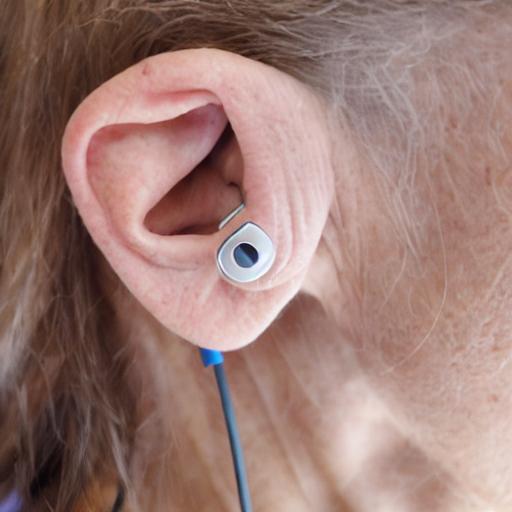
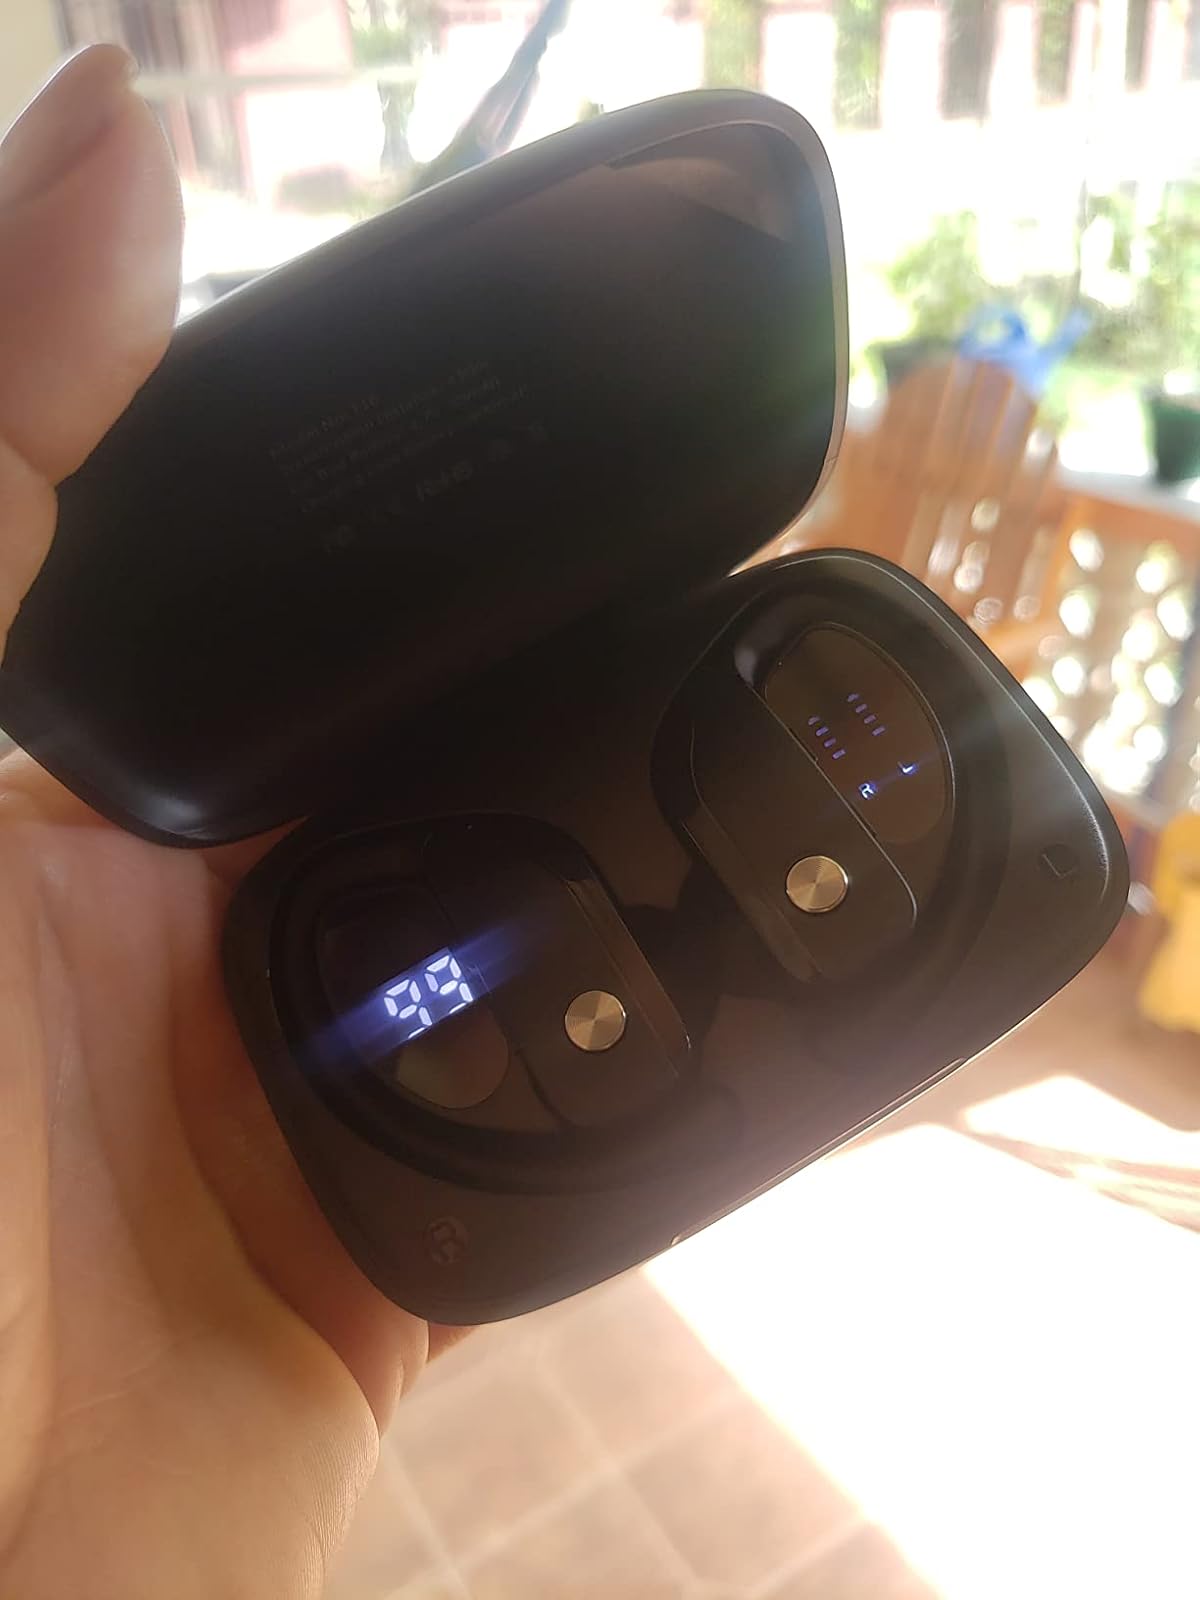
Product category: earbuds
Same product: no